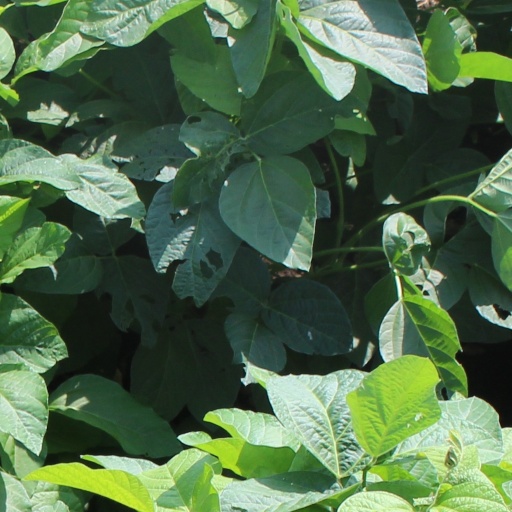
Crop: soybean